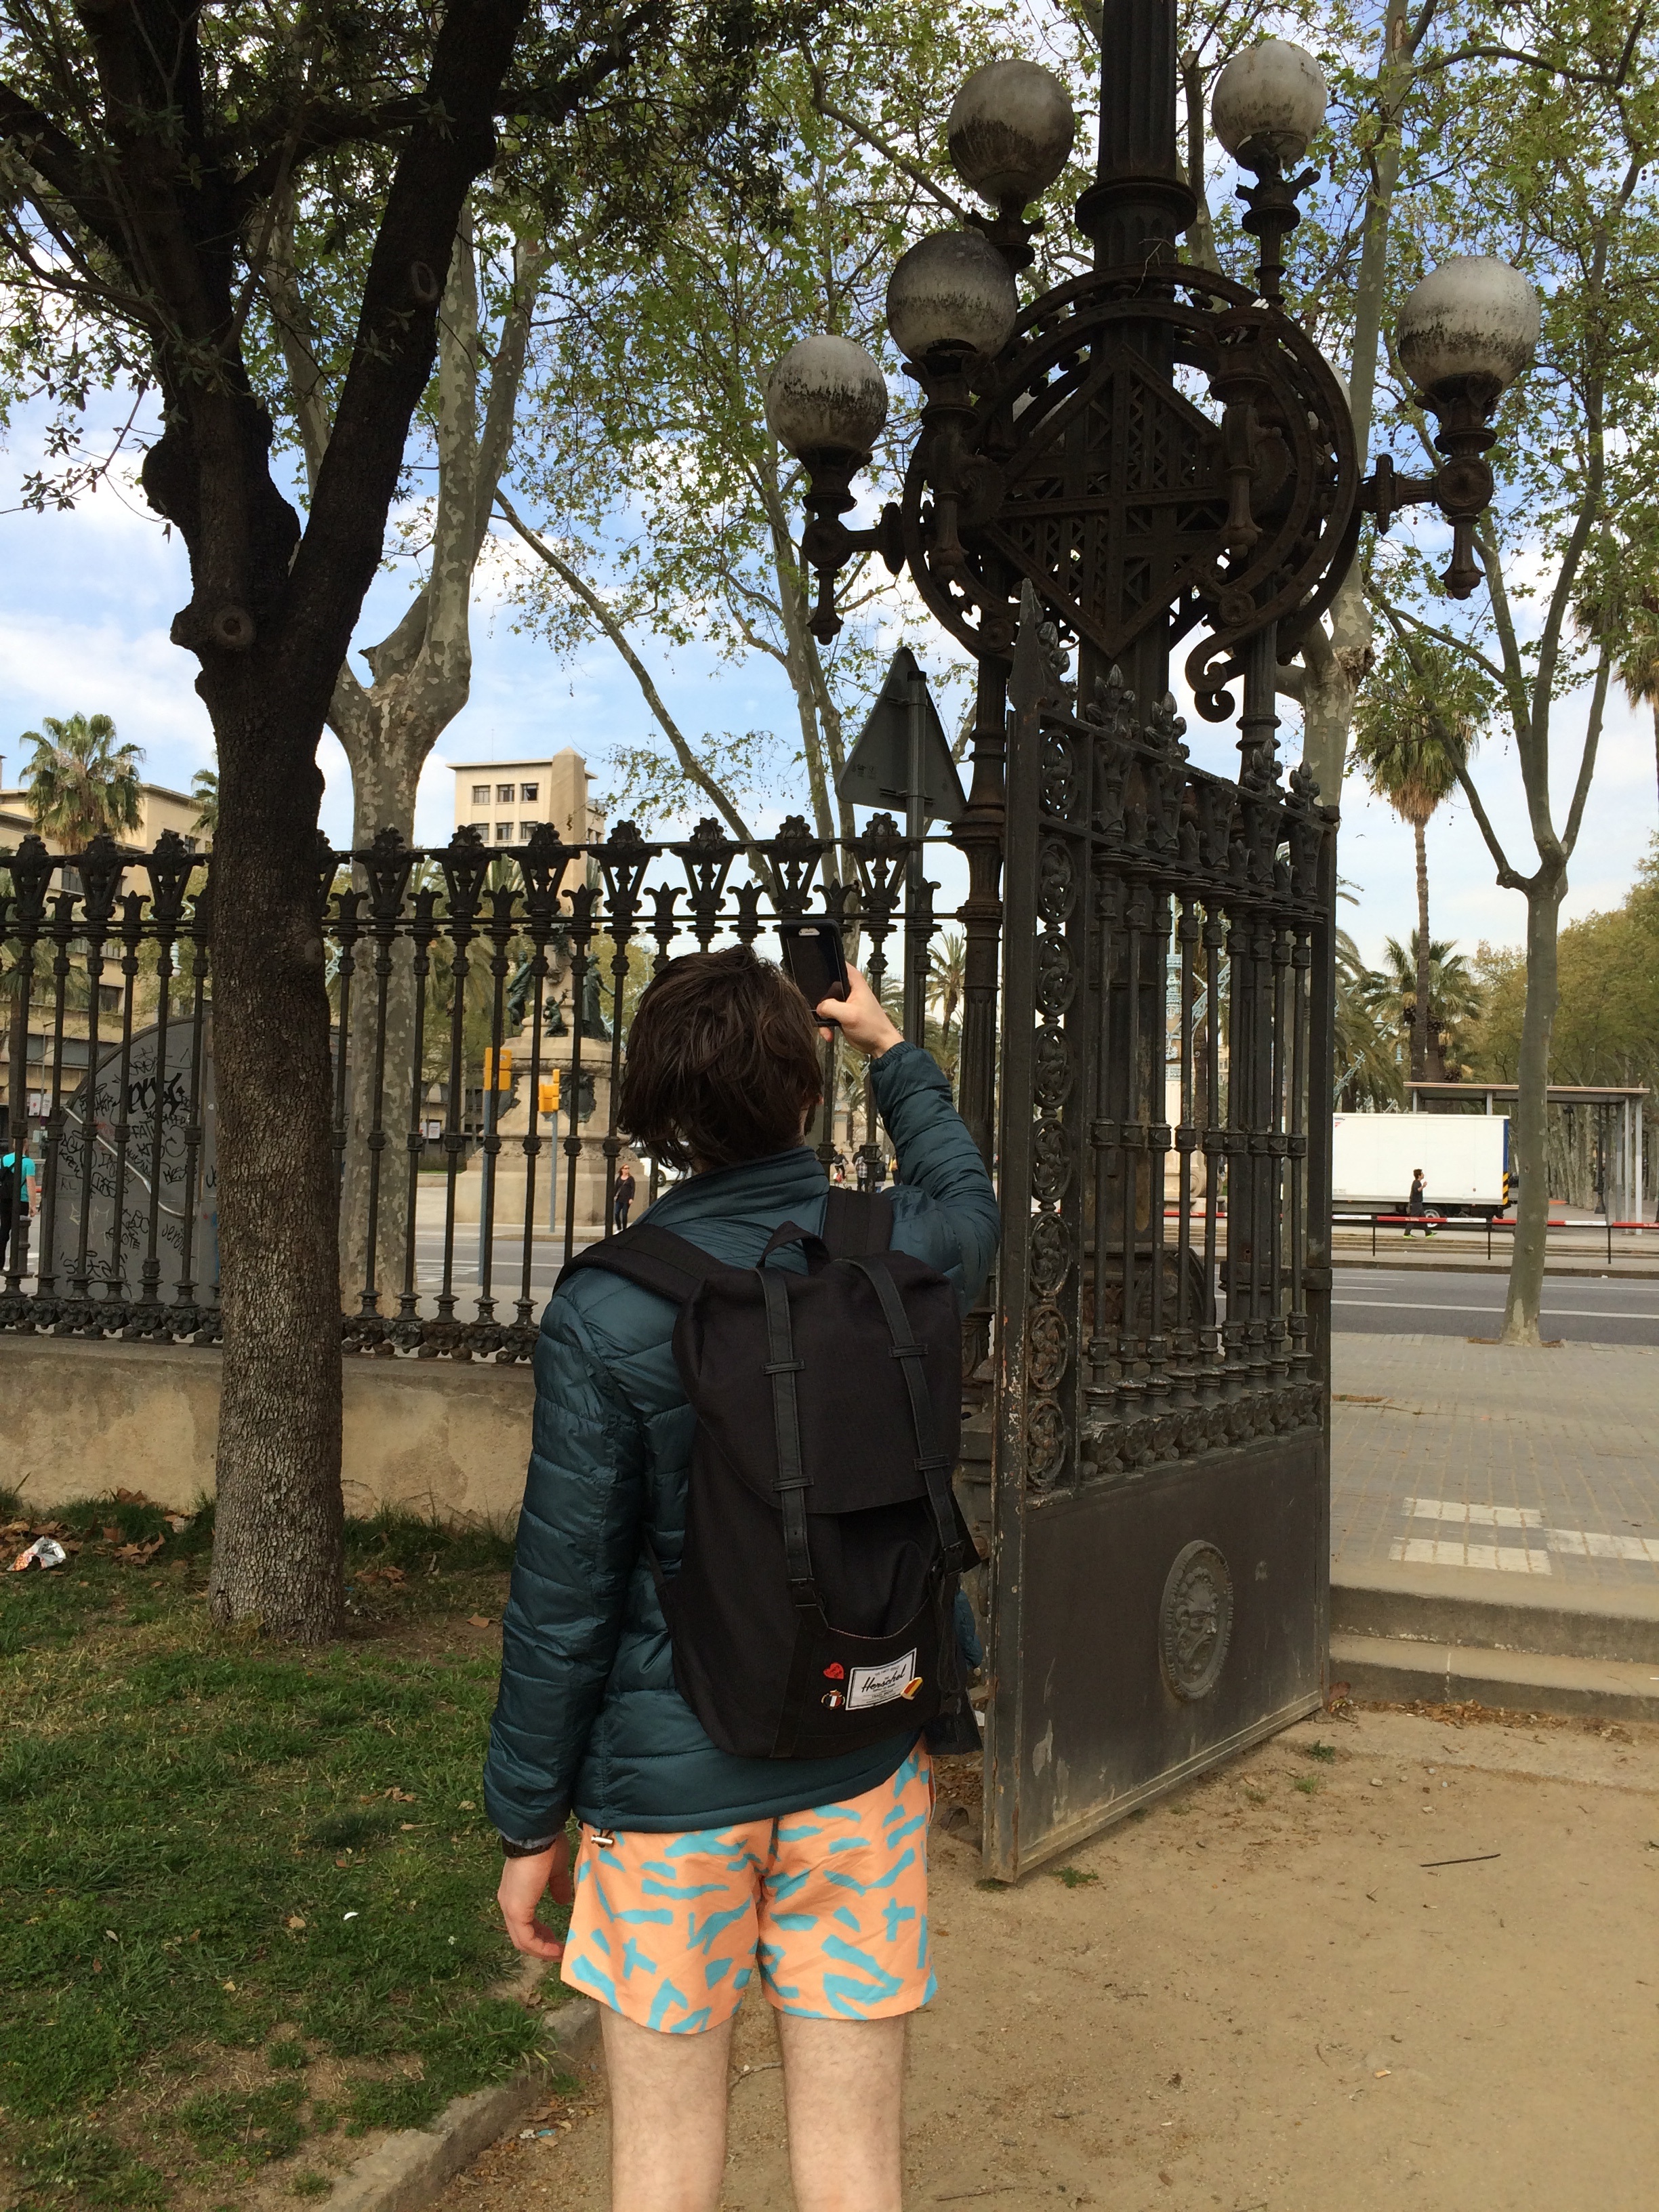
monument, vacation, travel, statue, spring, sculpture, image